V. K. Krishna Menon

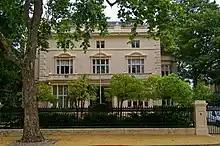
No. 9 Kensington Palace Gardens - the townhouse Menon purchased for the formal residence of the Indian High Commissioner, though he declined live there.

In October 1961, Menon, the sitting Defence Minister, was challenged by the 74-year-old Acharya Kripalani, a previous president of the Indian National Congress. The race, which witnessed the direct intervention of Jawaharlal Nehru, was viewed as of importance due to the personas and influence of the two candidates. Having previously endorsed Menon's foreign policies, Kripalani attacked Menon's persona, seeking to avoid confrontation with the prestige of Nehru and the Congress Party. Menon won nearly doubling the vote total of Kripalani, and winning majorities in all six of North Mumbai's districts. The electoral results established Menon as second to Nehru in Indian politics.